Wyre Forest District

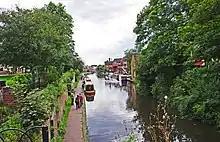
Stourport-on-Severn, the second-largest settlement in the district.

The council is based at Wyre Forest House, which was purpose-built for the council and completed in 2012. The building is in the parish of Stourport-on-Severn, but lies on the outskirts of Kidderminster and has a Kidderminster postal address. Prior to 2012 the council was based at the Stourport Civic Centre on New Street, which had been completed in 1966 for the old Stourport-on-Severn Urban District Council.